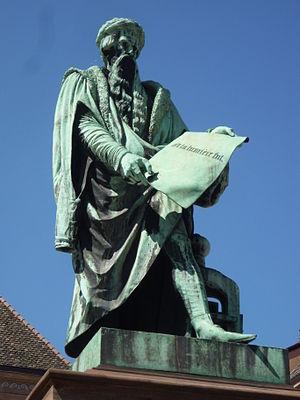
Johannes Gensfleisch zur Laden zum Gutenberg, dit Gutenberg, né vers 1400 à Mayence dans le Saint-Empire romain germanique et mort le 3 février 1468 dans sa ville natale, est un imprimeur dont l'invention des caractères métalliques mobiles en Europe a été déterminante dans la diffusion des textes et du savoir.
L’Alsace est une région culturelle et historique de l’est de la France à la frontière avec l'Allemagne et la Suisse. Ses habitants sont appelés les Alsaciens.